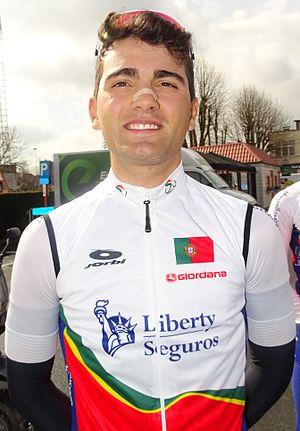
Reportage réalisé le samedi 11 avril à l'occasion du départ et de l'arrivée du Tour des Flandres espoirs 2015 à Audenarde, Belgique.
Ruben António Almeida Guerreiro est un coureur cycliste portugais, né le 6 juillet 1994 à Montijo et membre de l'équipe EF Pro Cycling.